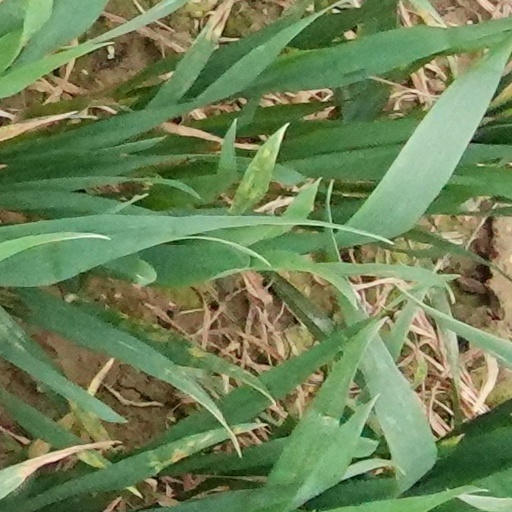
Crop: wheat